CERN Axion Solar Telescope

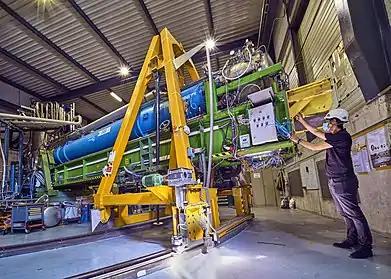
A CAST experiment member working at the RADES detector

The RADES started searching for axion-like dark matter in 2018, and the first results from this detector were published in early 2021. Although no significant axion signal was detected above the noise background during the 2018 to 2021 period, RADES became the first detector to search for axions above formula_2. CAST helioscope (looks at sun) was made a haloscope (looks at galactic halo) in late 2017. RADES detector attached to this haloscope has a 1 m long alternating-irises stainless-steel cavity able to search for dark matter axions around formula_3. Further prospects of improving the detector system with enhancements such as superconductive cavities and ferro-magnetic tunings are being looked into.